A Tough Winter

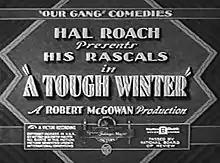

A Tough Winter is a 1930 "Our Gang" short comedy film directed by Robert F. McGowan. It was the 99th "Our Gang" short to be released.